Carro Armato P.43

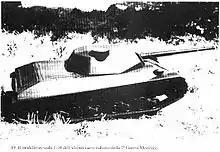
Model of P43 bis

A photograph of the P43 as a wooden mockup exists along with other models of P40 and P43 bis, 30 tons with cannon that looks like it could be a lighter version of the 90/53 piece. In the same picture, there is a model of a German Panther version slightly smaller equipped with what appears to be a 90/53 cannon. It is possible that the German part stigmatized the P43 as a plagiarism of the Panther tank (that Italy had received blueprints for the production in license). It seems that this model has received the abbreviation P43 bis (perhaps for the observed inability to quickly get to the production of the P43 with a piece of 90 mm cannon).